William Perkins (theologian)

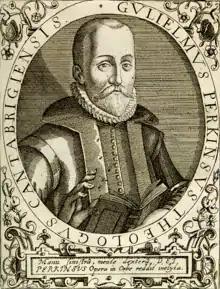

On 13 January 1587, Perkins preached a sermon denouncing the practice of kneeling to receive Communion, and was ultimately called before the Vice-Chancellor as a result. During the final set of trials against Puritan ministers in 1590–1591, Perkins confirmed that he had discussed the "Book of Discipline" with Puritan ministers, but claimed that he could not remember whom he had talked to.